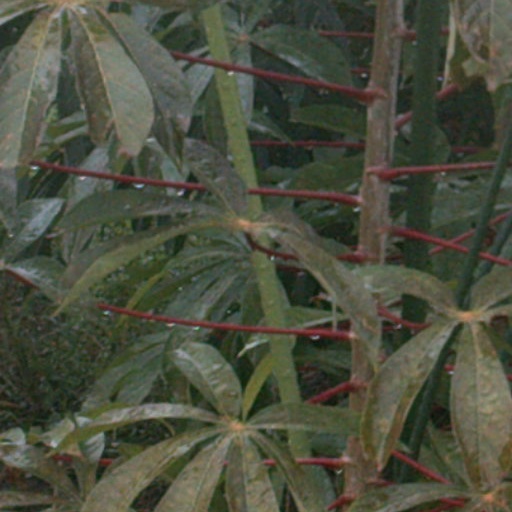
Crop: cassava